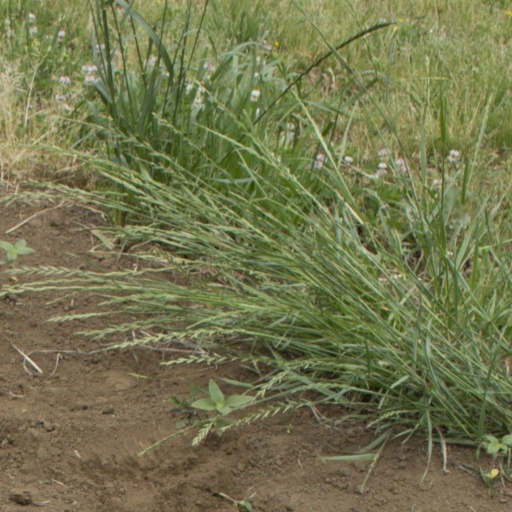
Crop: Jerusalem artichoke